Silvia Carolina Mazariegos

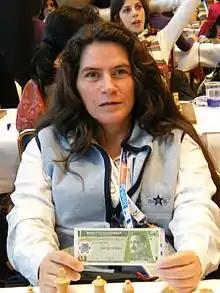
Mazariegos silvia carolina 20081120 olympiade dresden

Silvia Carolina Mazariegos (born 4 April 1961) is a Guatemalan Woman International Master (WIM) since 1987. Her highest rating was 2135 (in April 2005) and she is ranked as Guatemala's 2nd best female player.